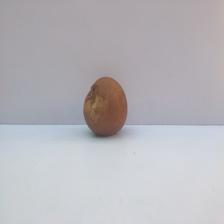
Size: Spoiled